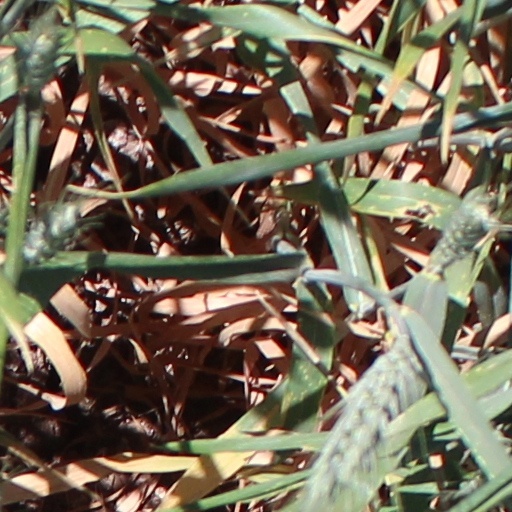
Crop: wheat